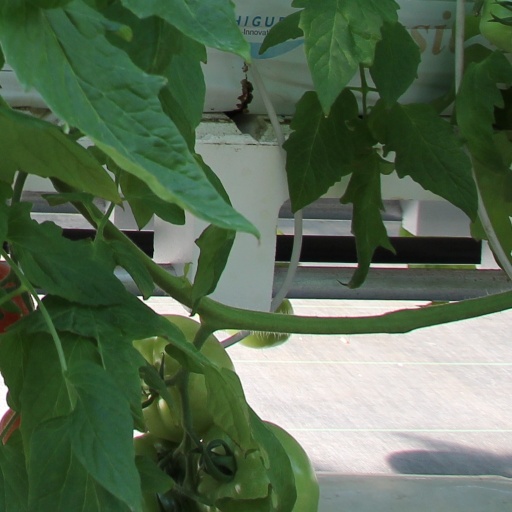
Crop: tomato